Ain't Nature Grand!

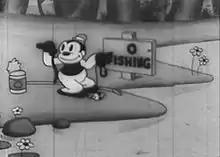

Ain't Nature Grand! is the seventh title in the "Looney Tunes" series featuring Bosko. It was directed by Hugh Harman and Rudolf Ising. It was released as early as December 13, 1930.